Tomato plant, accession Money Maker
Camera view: horizontal (90 deg, fisheye); turntable rotation: 0 degrees
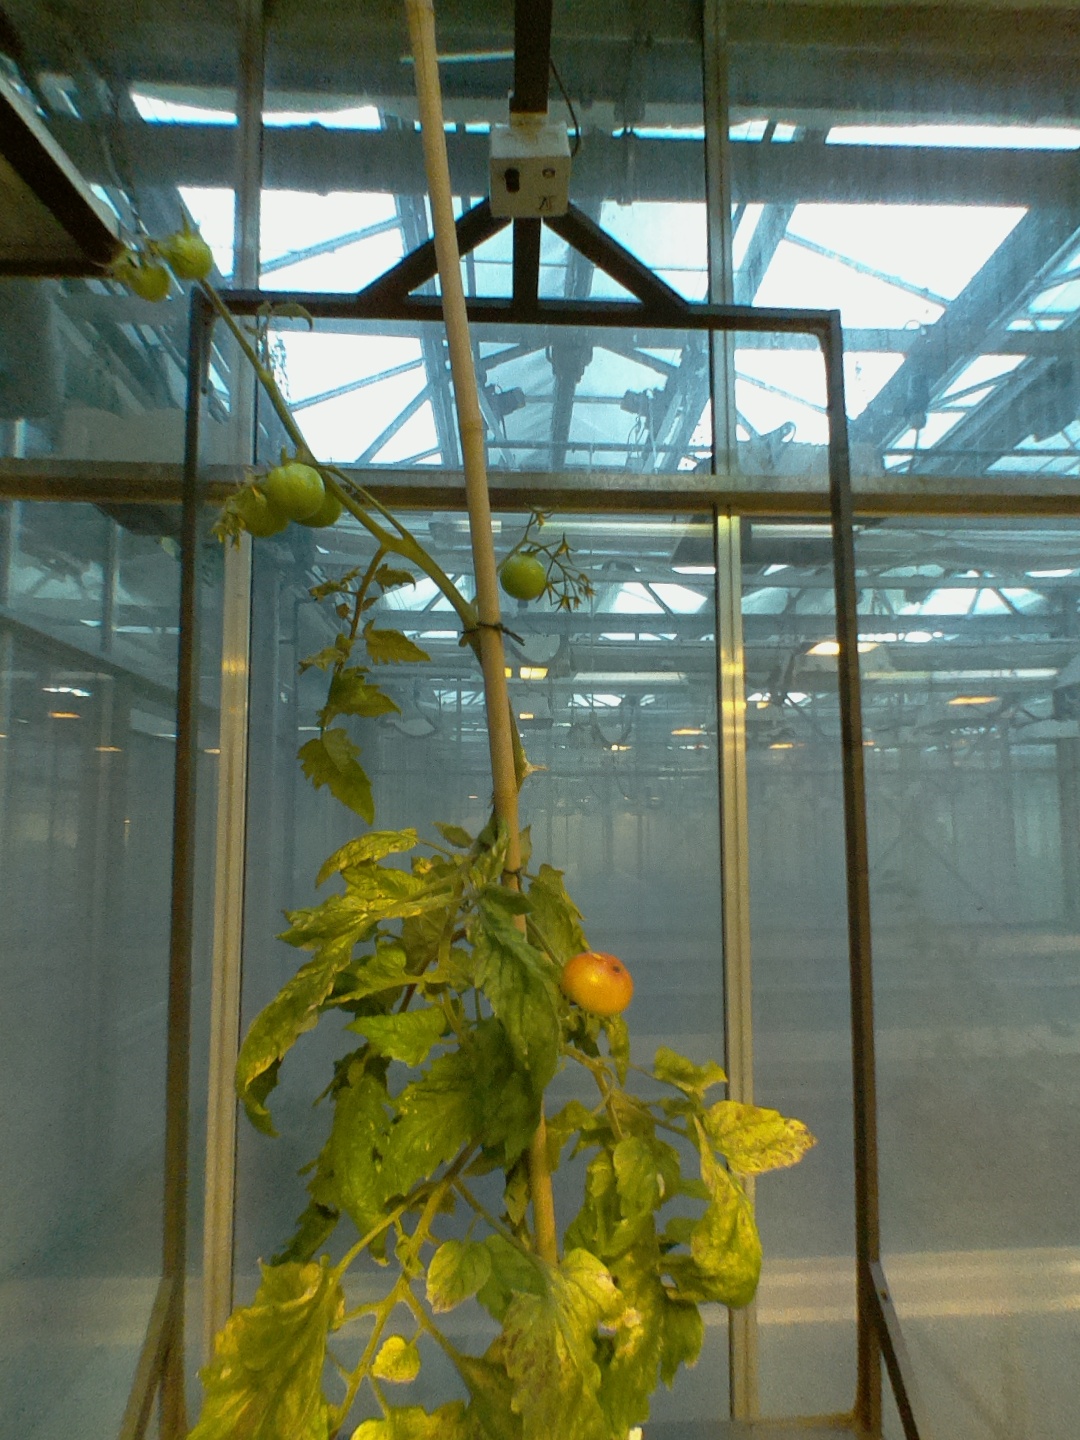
BBCH growth stage 80: fruits start showing typical ripe color (orange -> red)